Question: Where is the event taking place?
Tambaya: A ina akeyin lamarin?
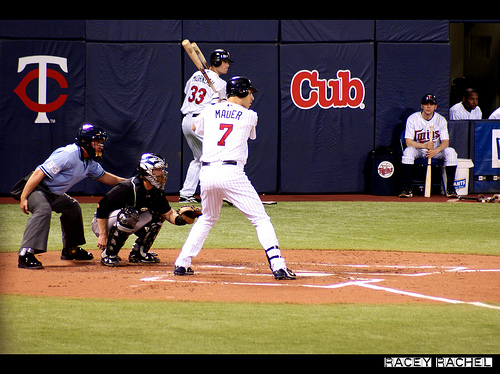
Answer: On a baseball field.
Amsa: A filin wasan baseball.